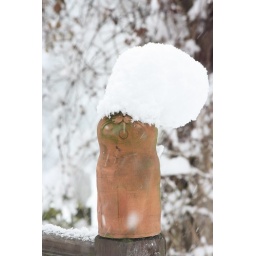
the cat in a hat